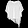
Label: Shirt